Self-propelled anti-aircraft weapon

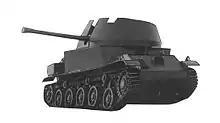
Landsverk L-62 Anti-prototype in 1939.

The first modern SPAAG to be produced was most likely the Swedish Landsverk L-62 Anti in 1936, featuring a tracked armoured body with a revolving turret, a so-called "anti-aircraft tank". It was based on a widened chassis of the Landsverk L-60 light tank and was armed with a Bofors 40 mm Automatic Gun L/60 in an open-top revolving turret. The design was bought by Hungary just prior to the war and Finland ordered a refined model in 1941, known as the Anti II.